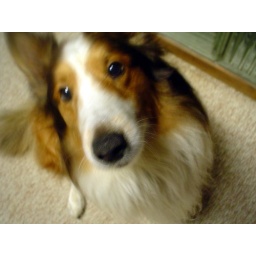
The sweetest dog in the world; he knows how to use the cute face to get what he wants. :)